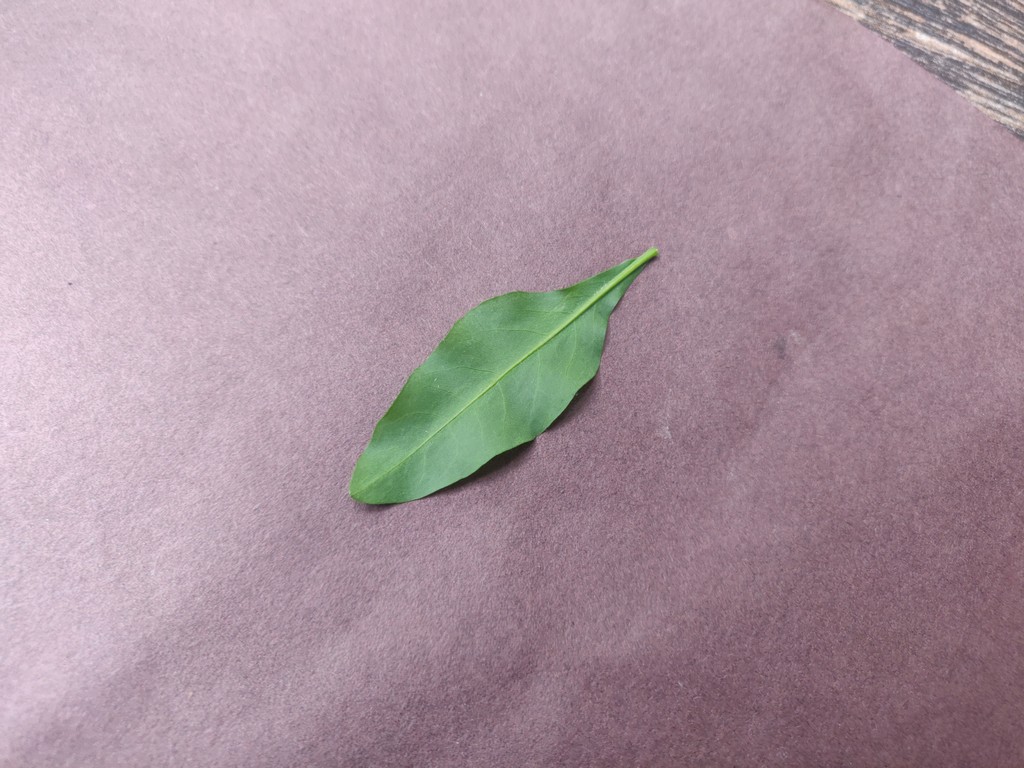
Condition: Healthy
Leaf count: single
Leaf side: back